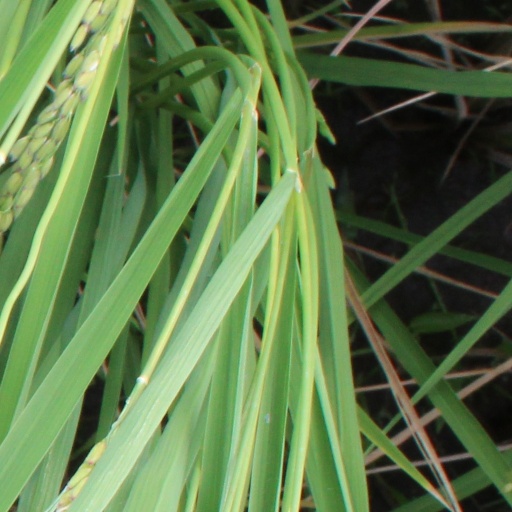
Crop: rice